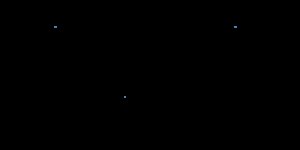
Båndpasfilter
Et medium-komplekst eksempel af et båndpasfilter. Det skal bemærkes, at signalgenerator (indgangs-) og udgangs-impedans har stor betydning for overføringsfunktionen og derfor også burde være tegnet med.
Et båndpasfilter er et filter, der bruges til at dæmpe uønskede frekvensintervaller, og lade et ønsket frekvensinterval passere. Det er mest brugt i radiosendere og radiomodtagere.